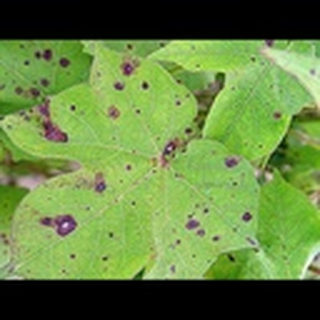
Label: cotton_target_spot